Hong–Ou–Mandel effect

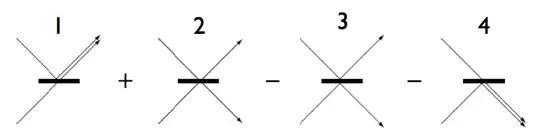
The four possibilities of two-photon reflection and transmission are added at the amplitude level.

Since the state of the beam splitter does not "record" which of the four possibilities actually happens, Feynman rules dictates that we have to add all four possibilities at the probability amplitude level. In addition, reflection from the bottom side of the beam splitter introduces a relative phase shift of π, corresponding to a factor of −1 in the associated term in the superposition. This sign is required by the reversibility (or unitarity of the quantum evolution) of the beam splitter. Since the two photons are identical, we cannot distinguish between the output states of possibilities 2 and 3, and their relative minus sign ensures that these two terms cancel. This cancelation can be interpreted as destructive interference of the transmission/transmission and reflection/reflection possibilities. If a detector is set up on each of the outputs then coincidences can never be observed, while both photons can appear together in either one of the two detectors with equal probability. A classical prediction of the intensities of the output beams for the same beam splitter and identical coherent input beams would suggest that all of the light should go to one of the outputs (the one with the positive phase).